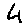
Label: 4